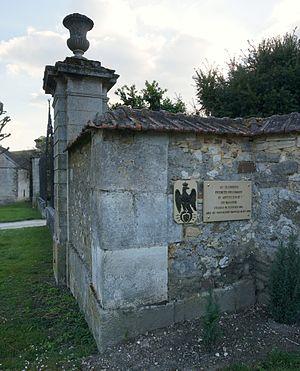
monument au 1er régiment d'artillerie de marine pour sont action du 10 février 1814.
Le château d'Étoges est construit dans la commune homonyme, dans le département de la Marne, à 120 km à l’est de Paris, sur la côte des blancs. Il a été reconstruit au début du XVIIᵉ siècle sur les bases d’une forteresse. Son parc est remarquable par les sources qui émergent en de nombreux jets d’eau, alimentant des bassins et de larges douves. Il est inscrit à l’Inventaire supplémentaire des monuments historiques depuis 1956.
"Le 1ᵉʳ régiment d'artillerie de marine, implanté auparavant à Montlhéry, depuis 1977 a été transféré en 1993 sur l'ancienne base aérienne américaine située à Couvron-et-Aumencourt, non loin de Laon. Il a intégré la 1ʳᵉ brigade mécanisée à compter du 1ᵉʳ août 2009 et a déménagé à Châlons-en-Champagne en 2012. Il est le plus ancien régiment d'artillerie de marine, avec les ""quatre vieux"" régiments d'infanterie de marine ainsi que le 2ᵉ régiment d'artillerie de marine et a fait partie de la fameuse Division Bleue. Le 1ᵉʳ régiment d'artillerie de marine est dissous le 30 juin 2015.